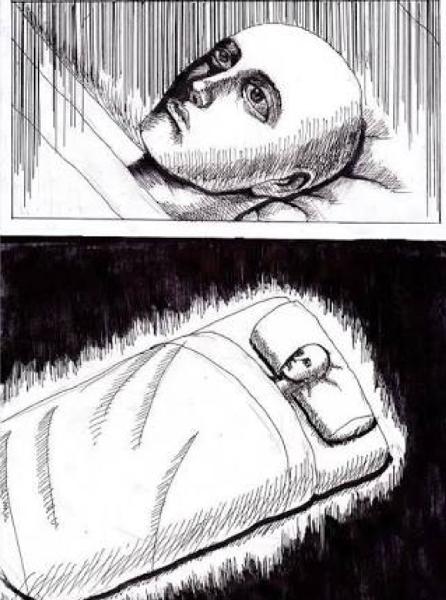
回答: 目が覚めた瞬間遅刻なのがわかった。